Epping Forest

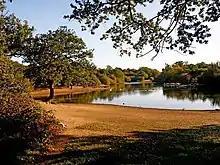
Hollow Pond, a former gravel pit on Leyton Flats near Whipps Cross.

The forest is approximately long in the north–south direction, but no more than from east to west at its widest point, and in most places considerably narrower. The main body of the forest stretches from Epping in the north, to Chingford on the edge of the London built-up area. South of Chingford the forest narrows, and forms a green corridor that extends deep into East London, as far as Forest Gate. The southern part of the forest was always narrower but enclosure and other destruction in the 19th and 20th centuries mean that this is now more pronounced. The southernmost point of the Forest is now Wanstead Flats but it formerly extended slightly further south, to the Romford Road.